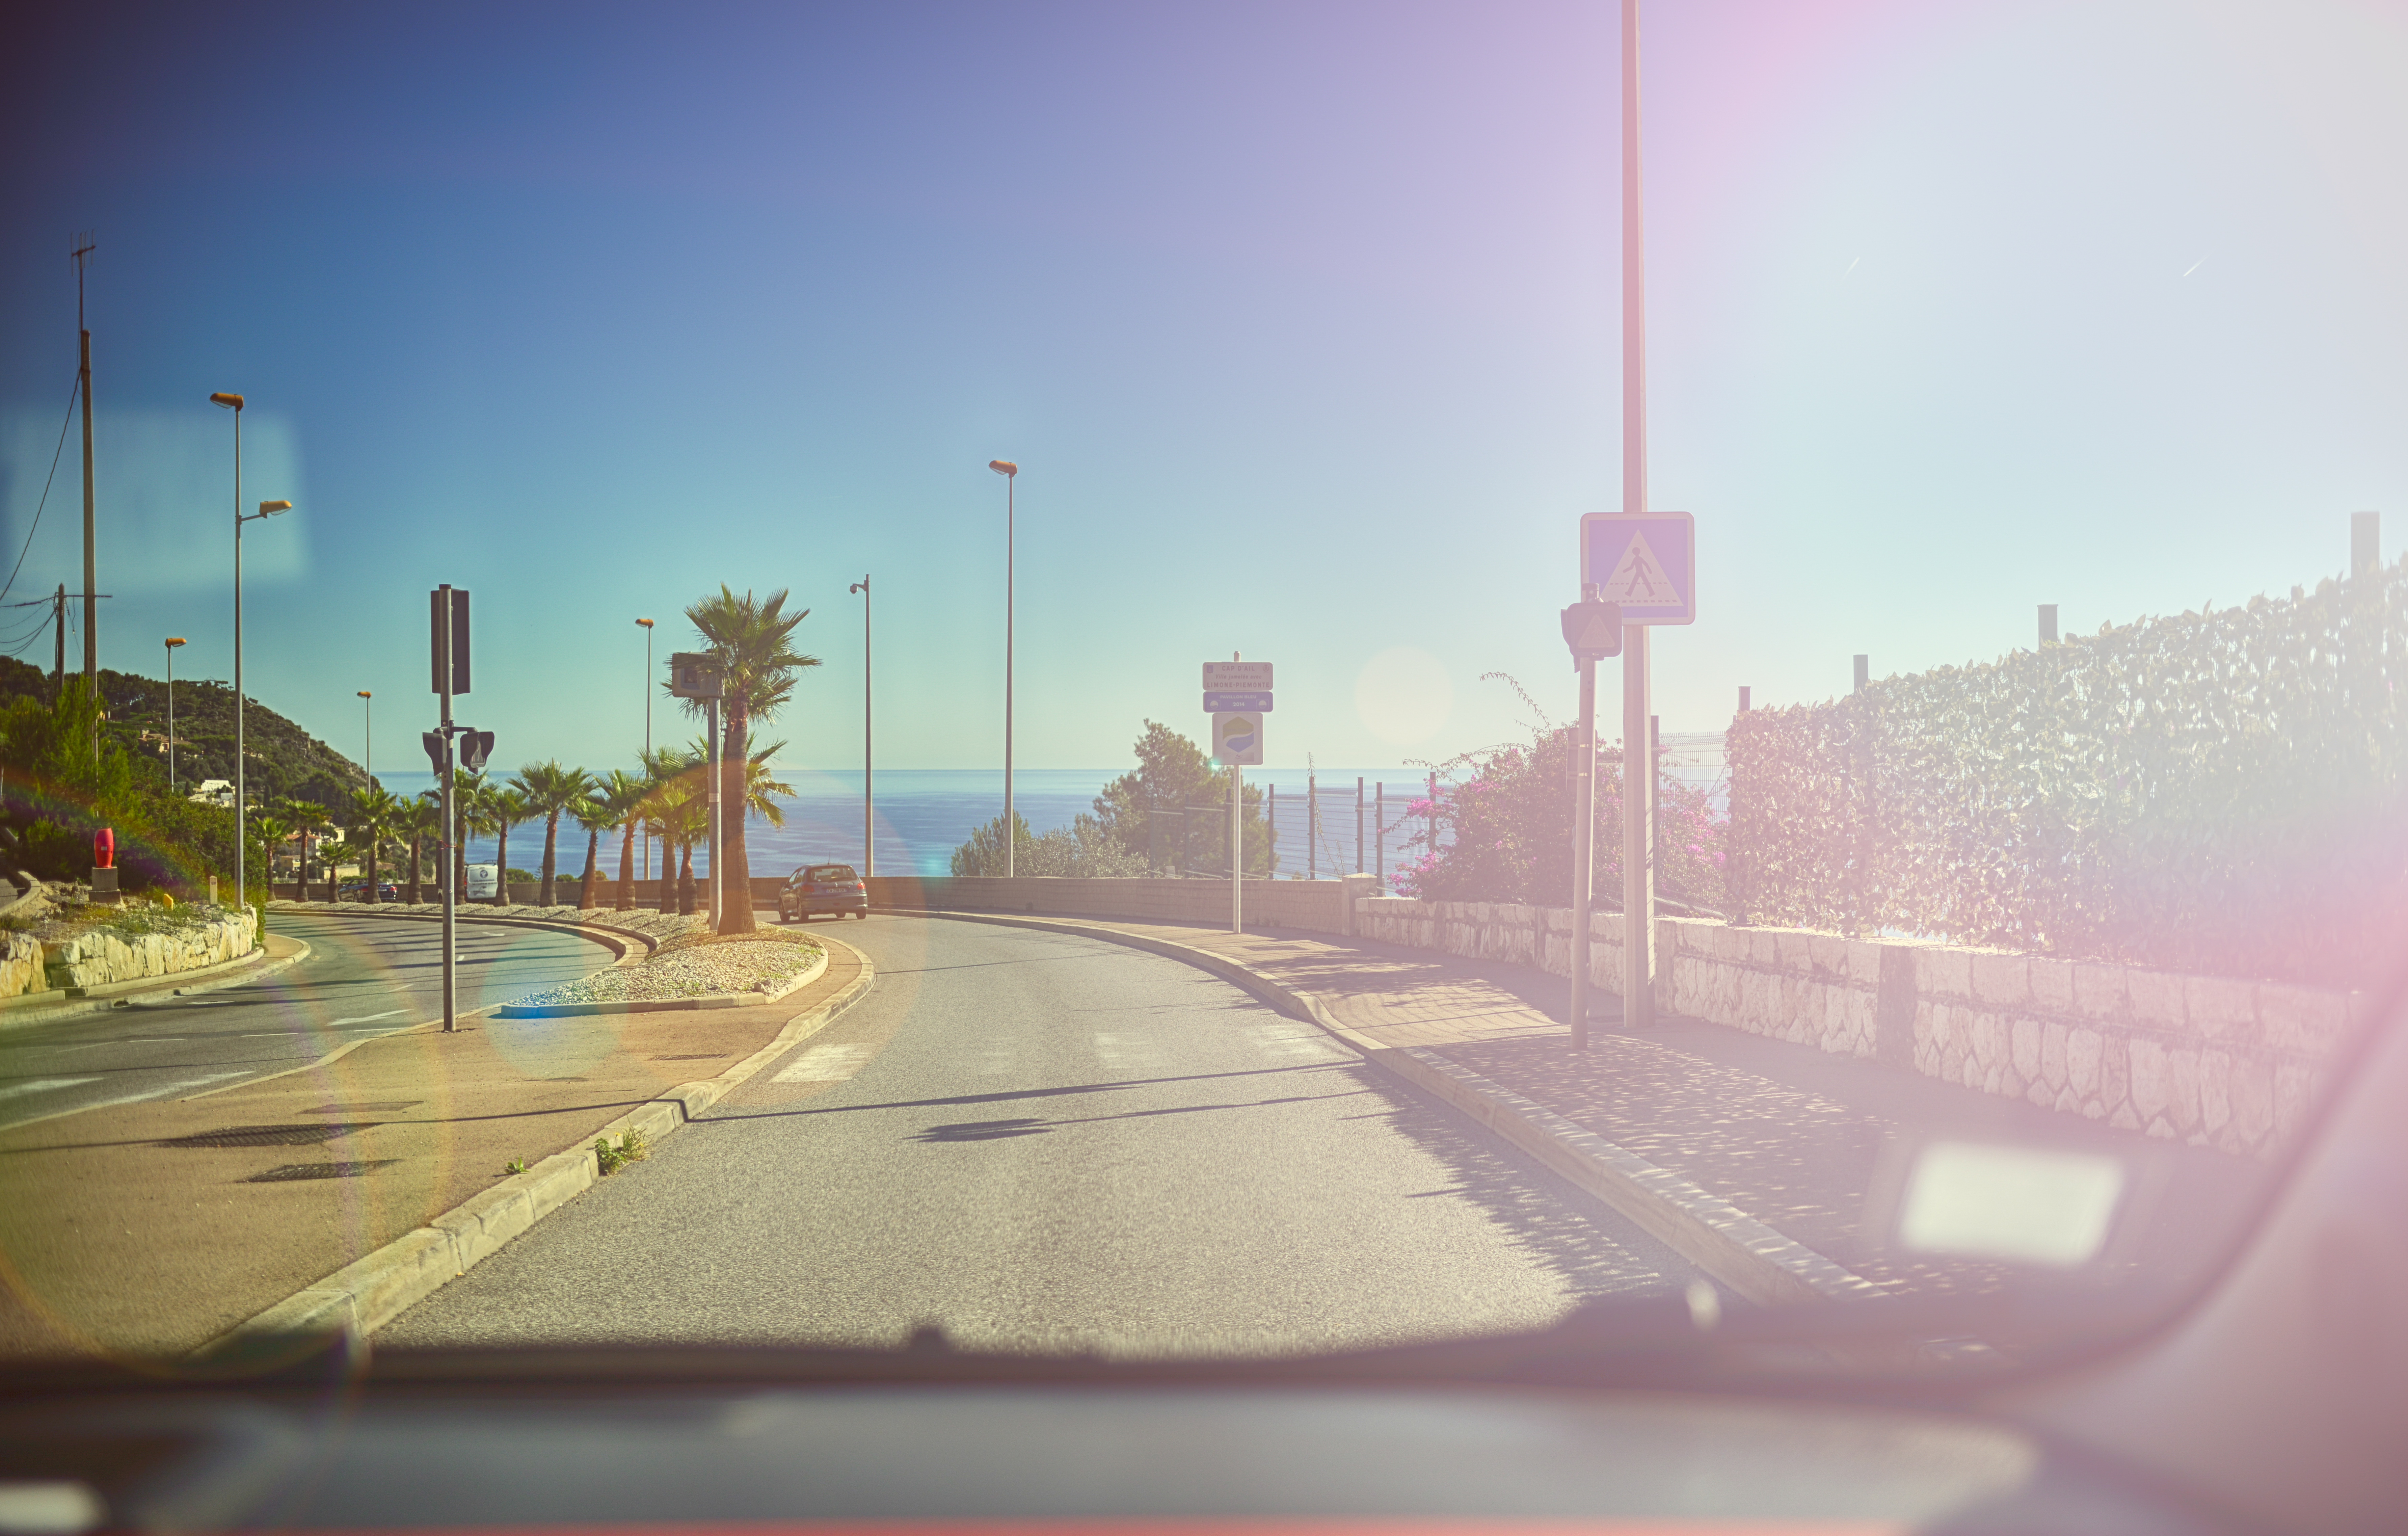
sunset, road, street, car, morning, driving, dusk, evening, windshield, infrastructure, shape, windscreen, atmospheric phenomenon